Moses Melchior (1825–1912)

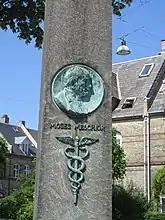
The memorial to Ulrik and Moses at Kildevældsgade

Moses Melchior remained unmarried and had no children. As part of the Melchior family, Moses Melchior was a close friend of the writer Hans Christian Andersen. He participated in the celebration of his 65 years birthday. Melchior died on 25 November 1912 and is buried in the Jewish Northern Cemetery in Copenhagen.